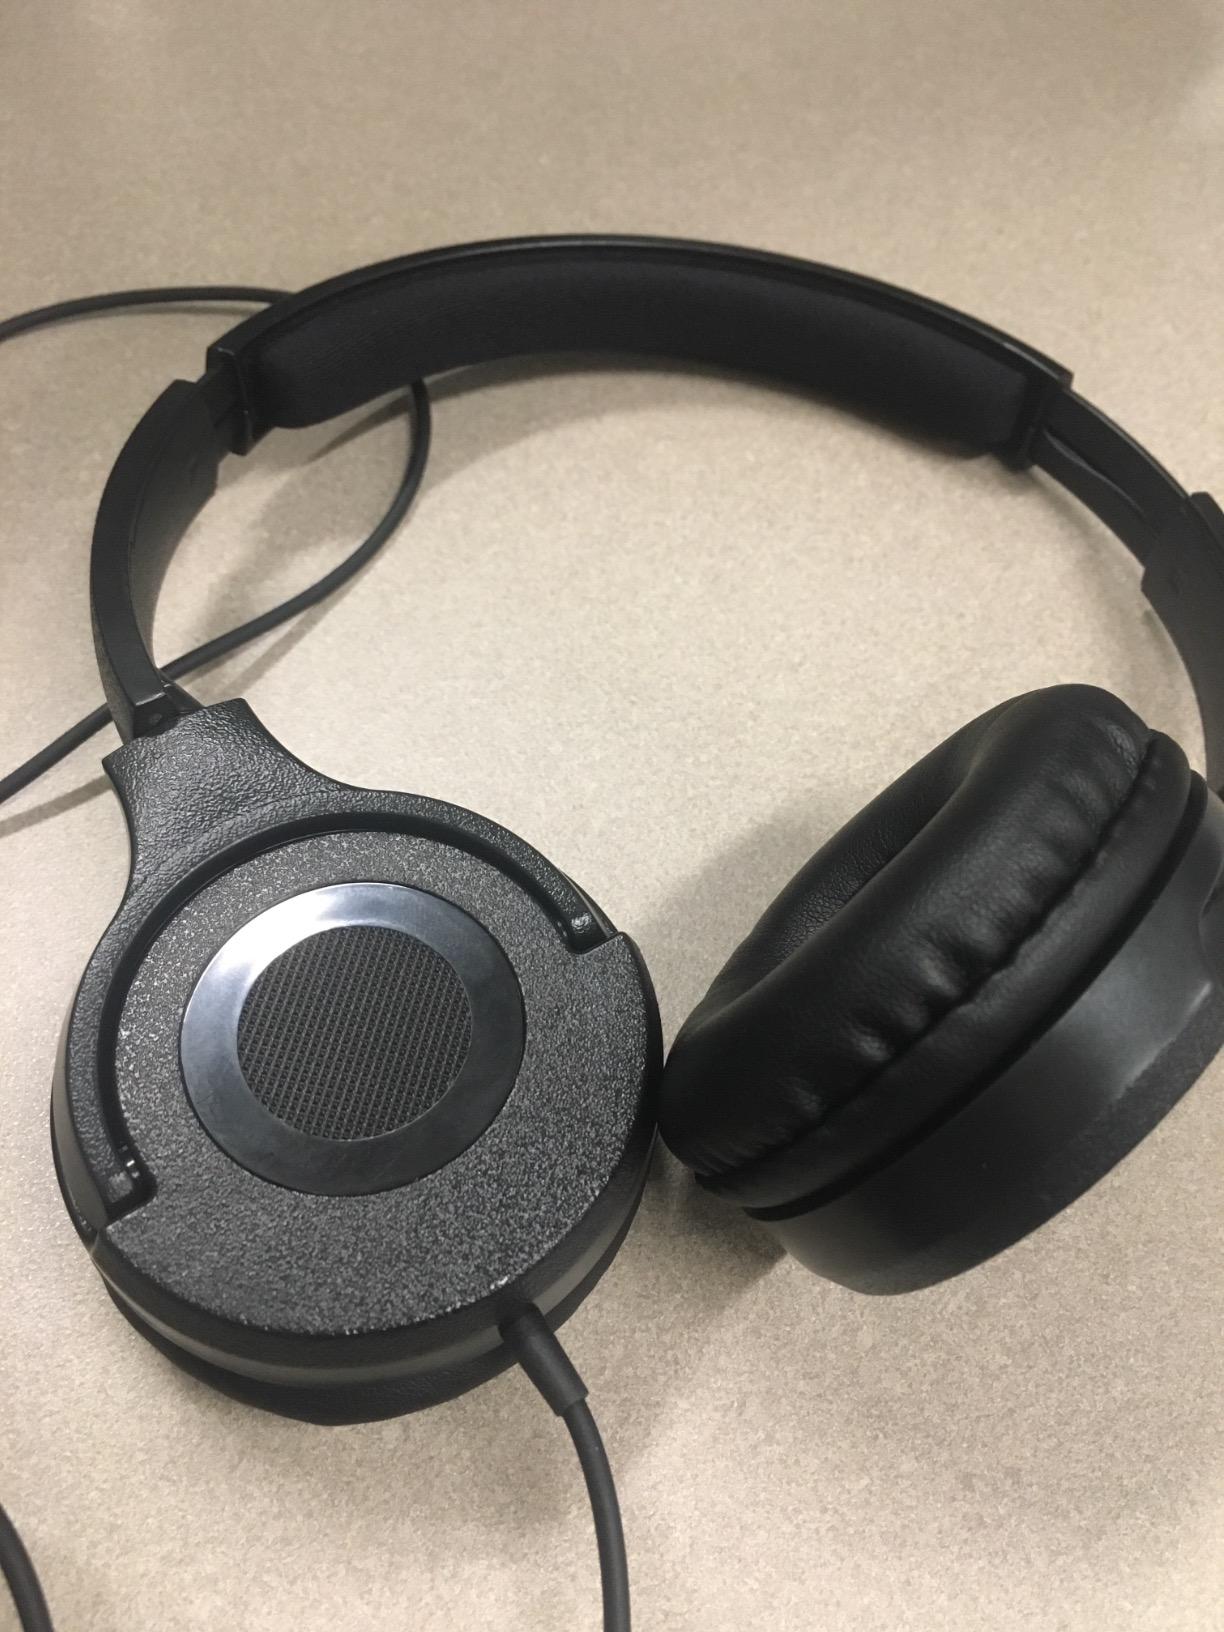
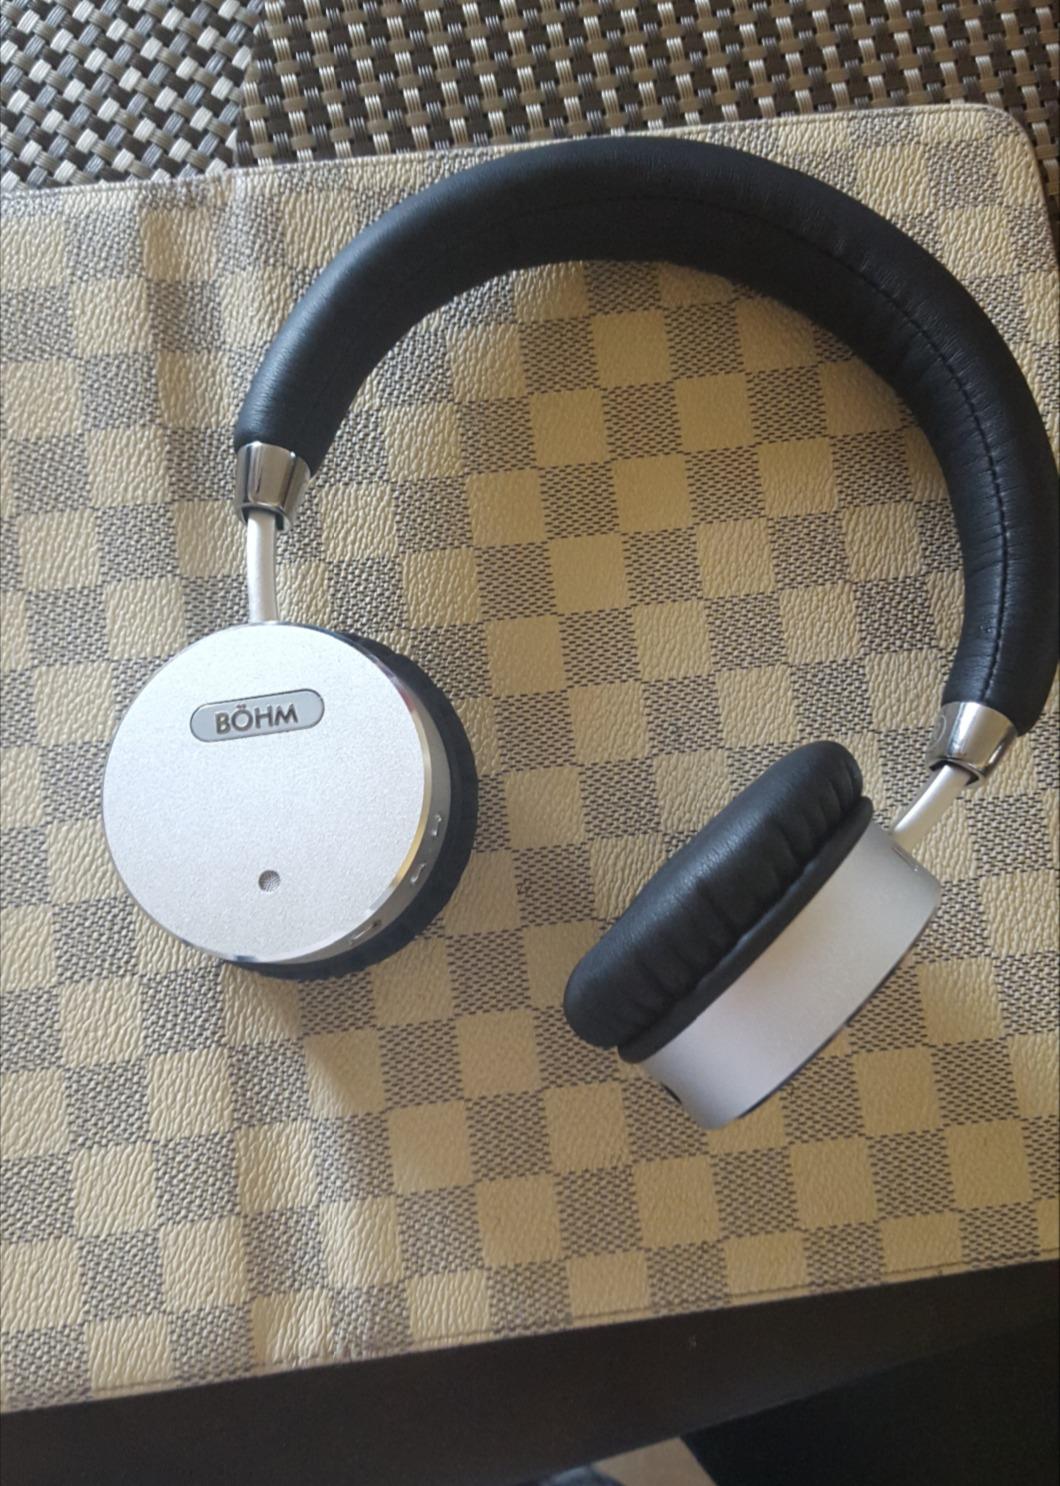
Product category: headphones
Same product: no